Court of the Lions

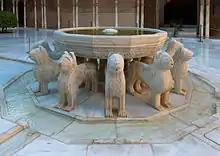
The Fountain of the Lions in 2012 (after restoration)

The hall on the eastern side of the courtyard is known as the "Sala de los Reyes" or "Hall of Kings". This hall is essentially a wide rectangular space, but it has a more complicated subdivision in comparison with the other rooms of the palace. The hall is divided into seven sub-units by "muqarnas" arches. Each of these sub-units is covered by its own "muqarnas" vault ceiling. Three of the sub-units are square chambers and their "muqarnas" vaults are set within a cupola pierced with windows, which brings in more light. These chambers are open to the courtyard via a triple archway sculpted with more "muqarnas". The other four sub-units are smaller and rectangular in shape, serving as either transitional spaces between the square chambers or as side chambers at opposite ends of the hall.